Franz Weber (activist)

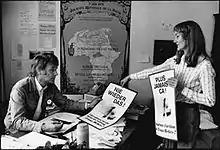

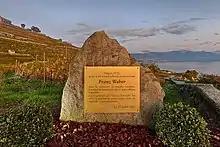
Puidoux, en Lavaux, commemorative plaque on the way Chemin de la Dame

In the 1970s and 2000s, Franz Weber launched three cantonal popular initiatives for the complete protection of the Lavaux region and two of them directly succeeded. In 2007 the vineyard landscape of Lavaux was registered as a World Heritage Site by UNESCO. One of the Foundation's first international campaigns in defence of animals was the fight against the yearly slaughters of seals on the coast of Labrador in Canada, The campaign, which started in 1976, included a trip with French film actress Brigitte Bardot and 75 newspaper reporters to the Labrador seal hunting grounds. In 1983 the European Economic Community banned all importations of baby seal pelts into the EEC.